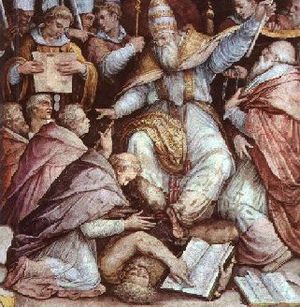
Ekskommunikation
Pave Gregor 9. ekskommunikerer
Ekskommunikation betyder i kirkelig sammenhæng udelukkelse fra modtagelsen af eukaristien og de øvrige sakramenter.